Cape of Good Hope (film)

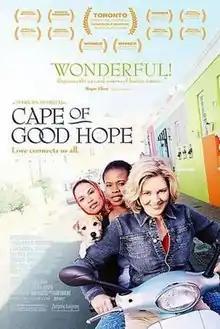

The Cape of Good Hope is a 2004 South African comedy drama film written and produced by Suzanne Kay and Mark Bamford under the direction of Mark Bamford. It was Mark Bamford's first feature film after his critically praised short, "Hero" (2001).